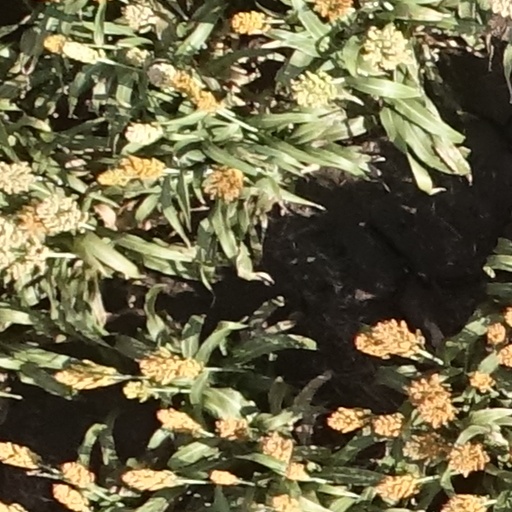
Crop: sorghum